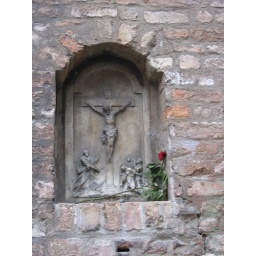
Religious monument in a wall